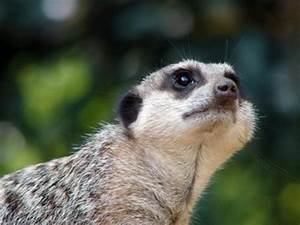
Label: squirrel